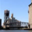
Label: bridge